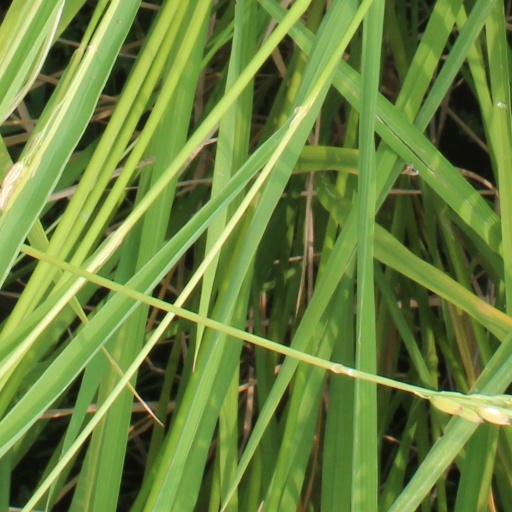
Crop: rice